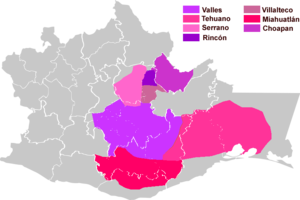
Les langues zapotèques forment un ensemble de langues parlé par 441 769 personnes dans l'État de Oaxaca, au Mexique, qui compte la plus forte proportion d'indigènes. Outre l'espagnol, seize langues amérindiennes dont les langues zapotèques sont parlées par la population.